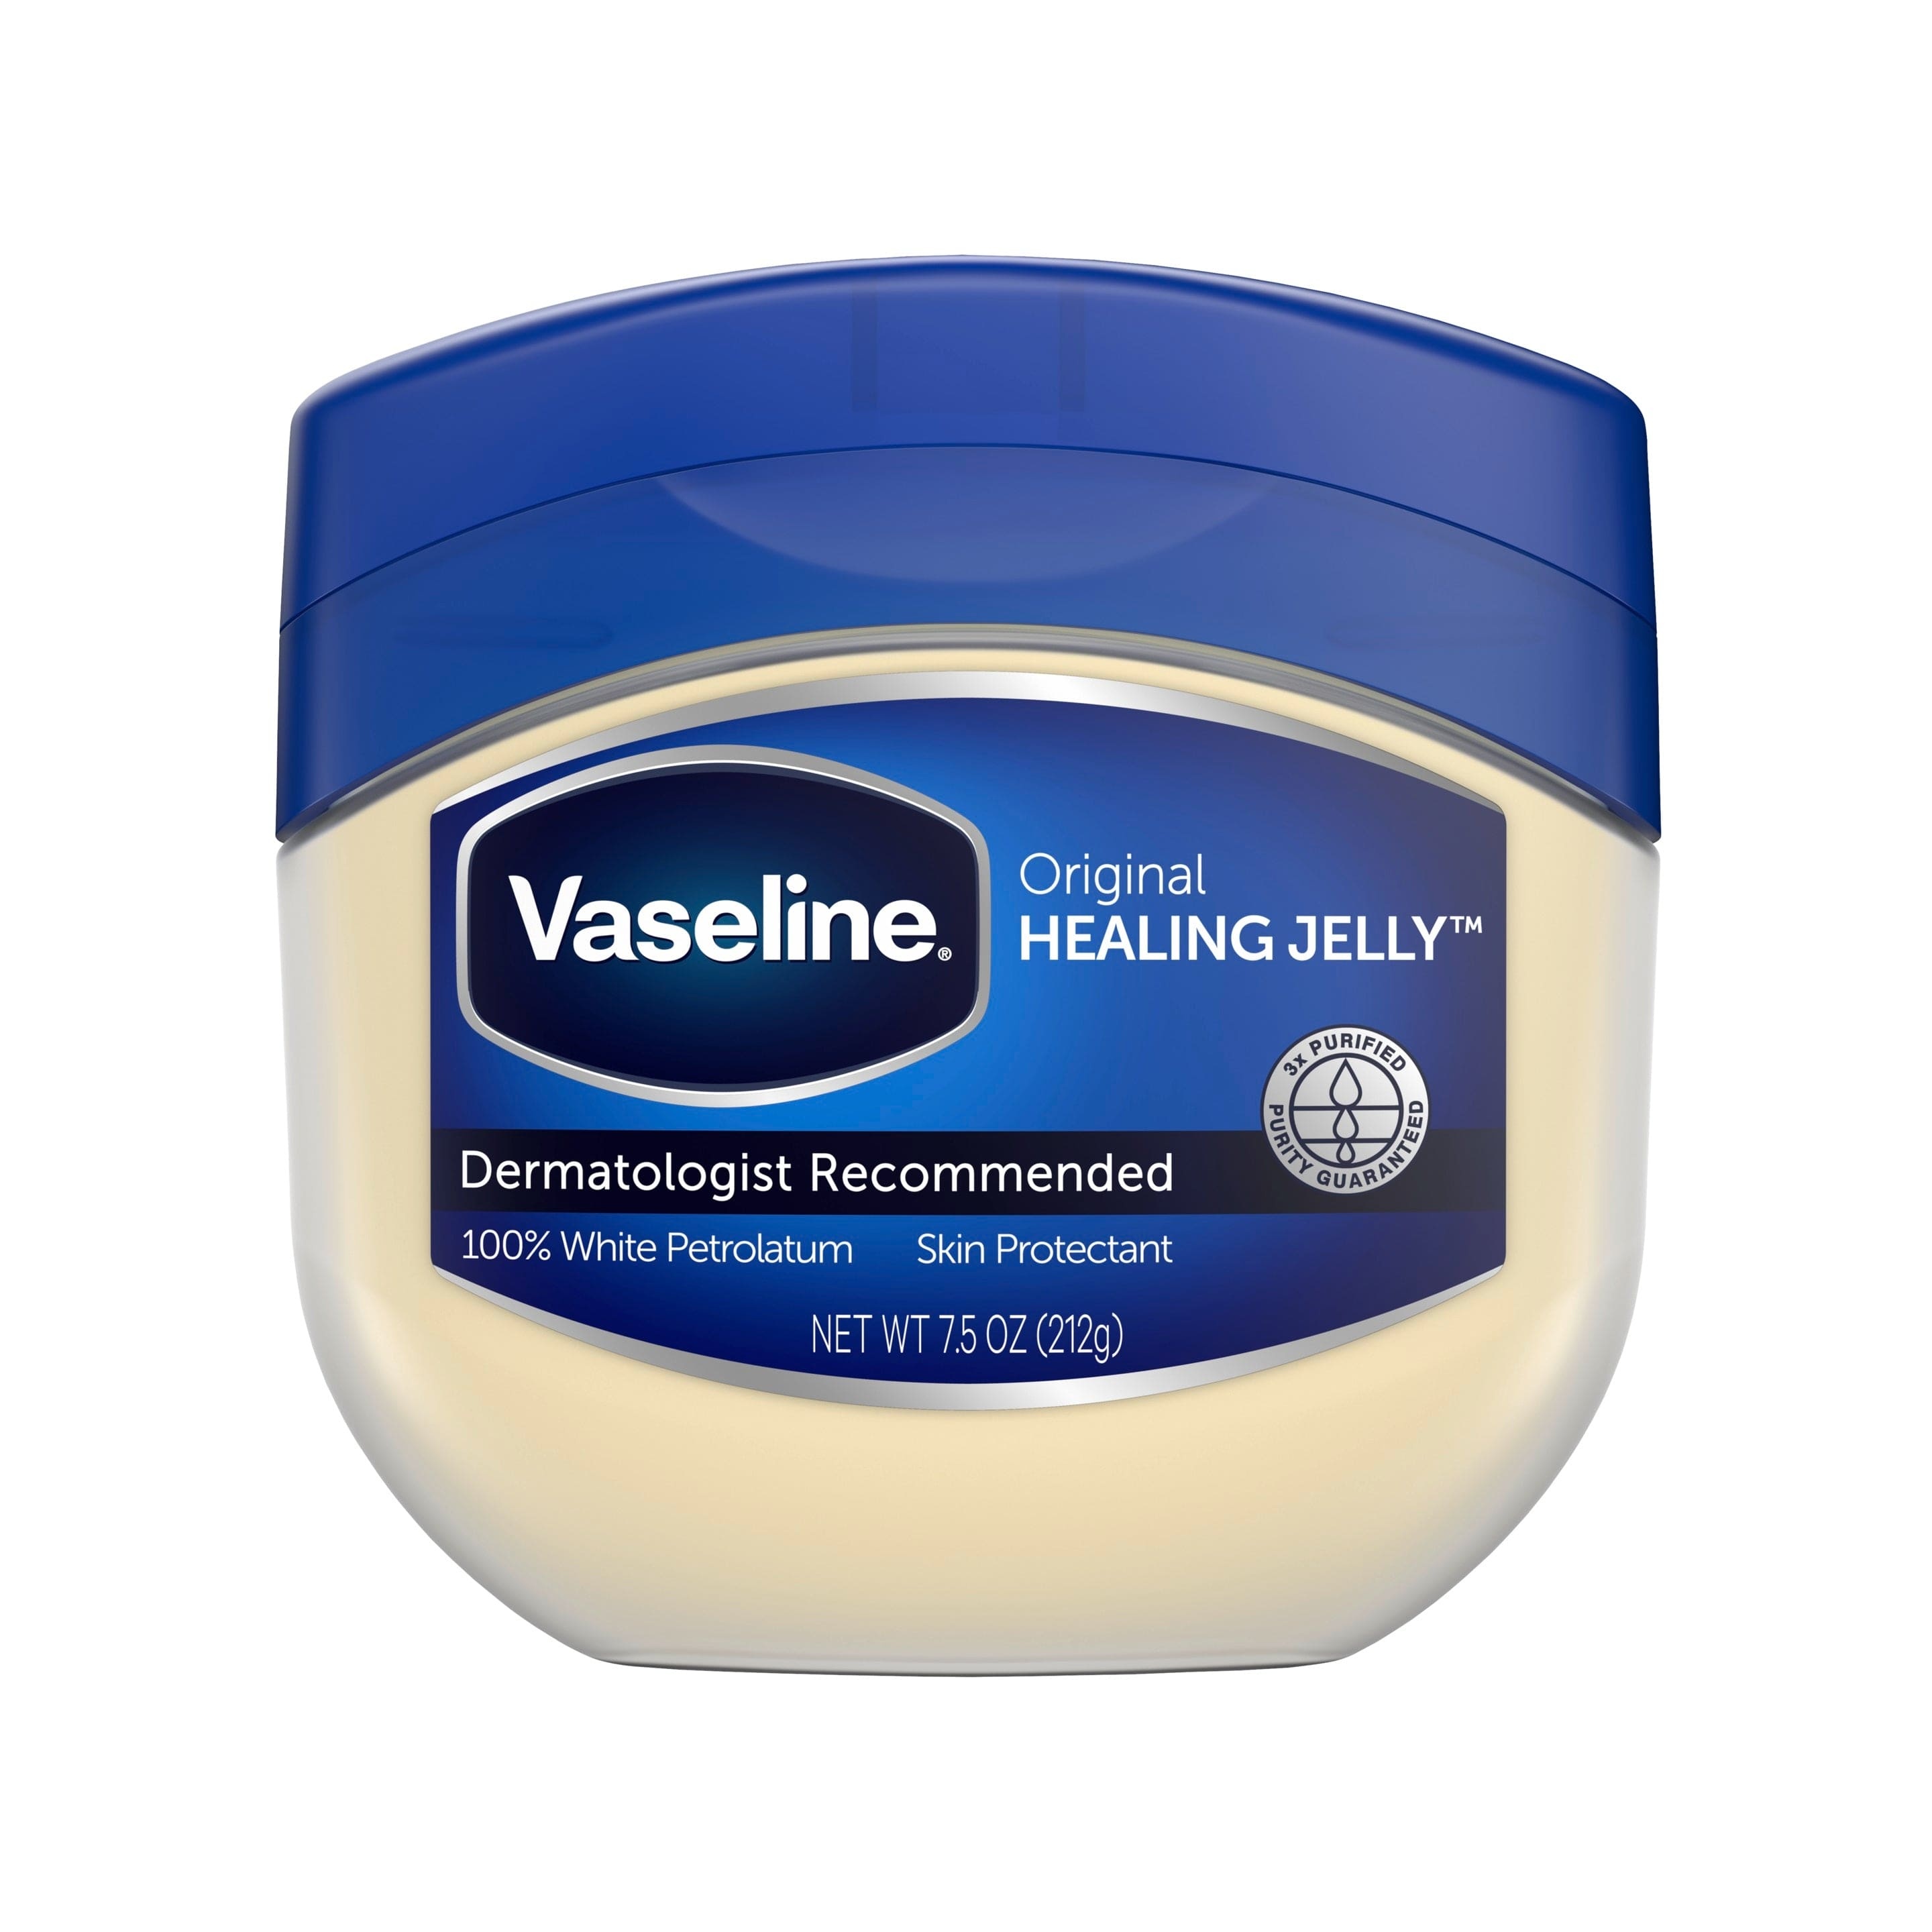
VASELINE® HEALING JELLY ORIGINAL 370G - VAHEJOR370
VASELINE® HEALING JELLY ORIGINAL 370G - VAHEJOR370 Trusted to protect your family’s skin for 150 years. With properties that help accelerate your skin’s natural healing process, the Original Vaseline® Healing Jelly protects and restores your skin and gives it the extra care it needs. This 100% pure and triple-purified Vaseline® Jelly is hypoallergenic and helps to heal dry, damaged, and cracked skin. It keeps your skin moisturized by creating a protective barrier and locking in moisture. Benefits: This triple-purified formula is clinically proven to help heal damaged, cracked, and dry skin. Has occlusive properties that create a protective barrier and help the skin’s natural healing process. Perfect to heal minor cuts, wounds, scrapes, burns and scars. It is hypoallergenic, non-comedogenic and fragrance-free. Its non-irritating properties make it ideal for sensitive skin. Versatile in nature – helps soothe baby rashes, soften chapped lips, helps heal tattoos, bulk up eyebrows, protect chafed skin and much more. Guarantees skin relief and was awarded the US National Eczema Association Seal of Acceptance as suitable for symptoms of sensitive skin and dryness associated with eczema. ITEM NUMBER - VAHEJOR370
Brand: Pie's Variety Store
Category: Health & Beauty > Personal Care > Cosmetics > Skin Care > Petroleum Jelly